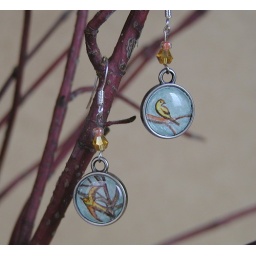
Yellow swallows in tree branches.(Watercolor on paper, protective epoxy sticker, 13 mm antiqued silver metal bezel charm).